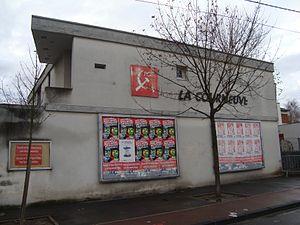
Façade du local du Parti communiste de La Courneuve fin 2009.
L'expression ceinture rouge ou banlieue rouge désigne l'ensemble des villes à mairie communiste entourant Paris depuis les années 1920. Plus largement, l'expression désigne l'ensemble des villes largement peuplées par la classe ouvrière et entourant Paris.
L'histoire du Parti communiste français commence en 1920 lorsqu'une scission majoritaire de la SFIO au congrès de Tours fonde la Section française de l'Internationale communiste. Devenu le Parti communiste français, le parti connaît son maximum d'influence au lendemain de la Seconde Guerre mondiale. Déclinant à partir des années 1980, il forme depuis 2007 une coalition appelée « Front de gauche ».
La politique en Seine-Saint-Denis reste marquée par une longue domination du Parti communiste français. La Seine-Saint-Denis est l'un des départements constituant la Ceinture rouge historique de Paris. C'est un fief historique de la gauche, et en particulier du parti communiste, héritage d'un découpage tacite des zones d'influence entre le PCF et la droite sous De Gaulle.
Le Parti communiste français est un parti politique français fondé en 1920.